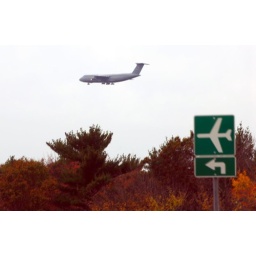
Aaron Rohde/Staff photographerA plane flies over a street sign pointing in the direction of Pease Airport Tuesday in Dover.